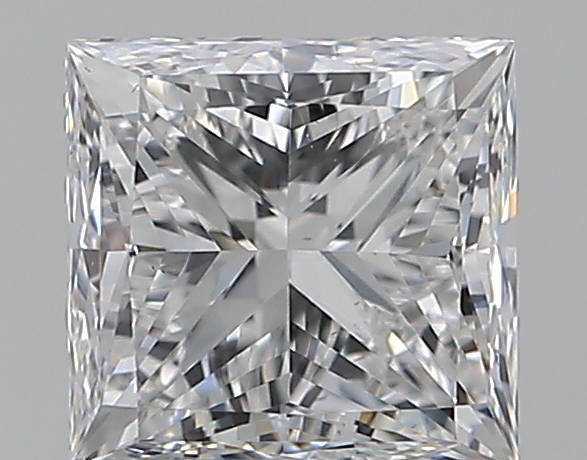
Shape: princess
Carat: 0.8
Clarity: VS2
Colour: E
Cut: EX
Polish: EX
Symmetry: VG
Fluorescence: F
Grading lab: GIA
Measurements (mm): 4.99 x 4.85 x 3.57